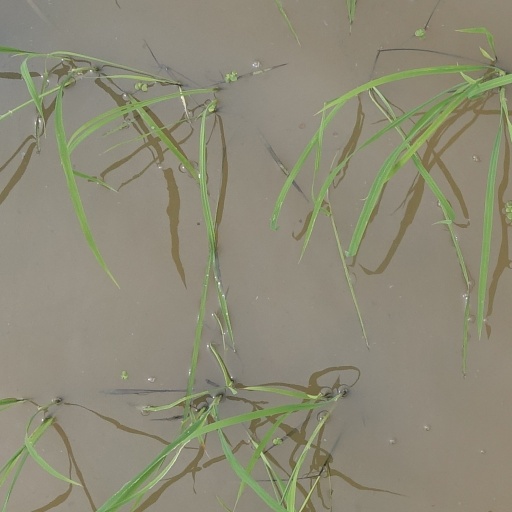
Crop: rice